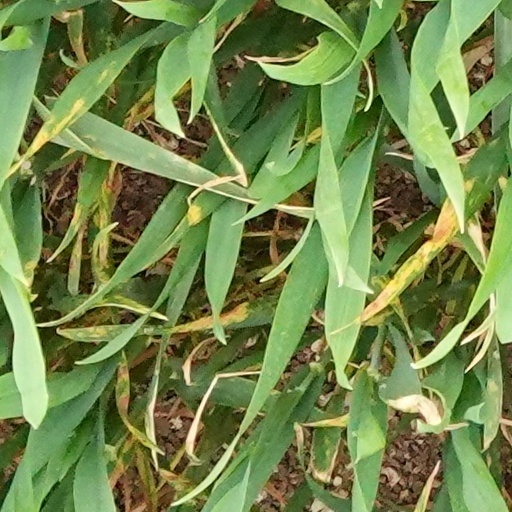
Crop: wheat